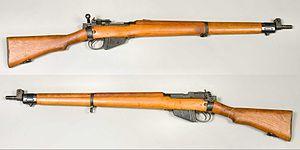
Le Lee–Enfield est un fusil à répétition à verrou, alimenté par chargeur, qui a été la principale arme d'infanterie des forces armées britanniques, de l'Empire et du Commonwealth au cours de la première moitié du XXᵉ siècle.